Stabilizer (aeronautics)

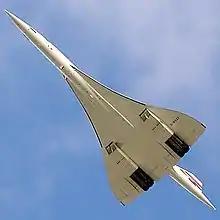
The tailless configuration of Concorde

Tailless aircraft lack a separate horizontal stabilizer. In a tailless aircraft, the horizontal stabilizing surface is part of the main wing. Longitudinal stability in tailless aircraft is achieved by designing the aircraft so that its aerodynamic center is behind the center of gravity. This is generally done by modifying the wing design, for example by varying the angle of incidence in the span-wise direction (wing washout or twist), or by using reflexed camber airfoils.